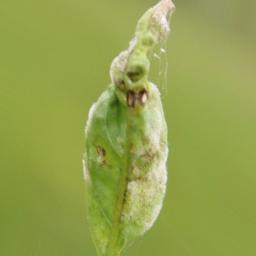
Label: powdery mildew